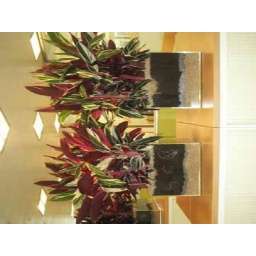
plants in glass pots